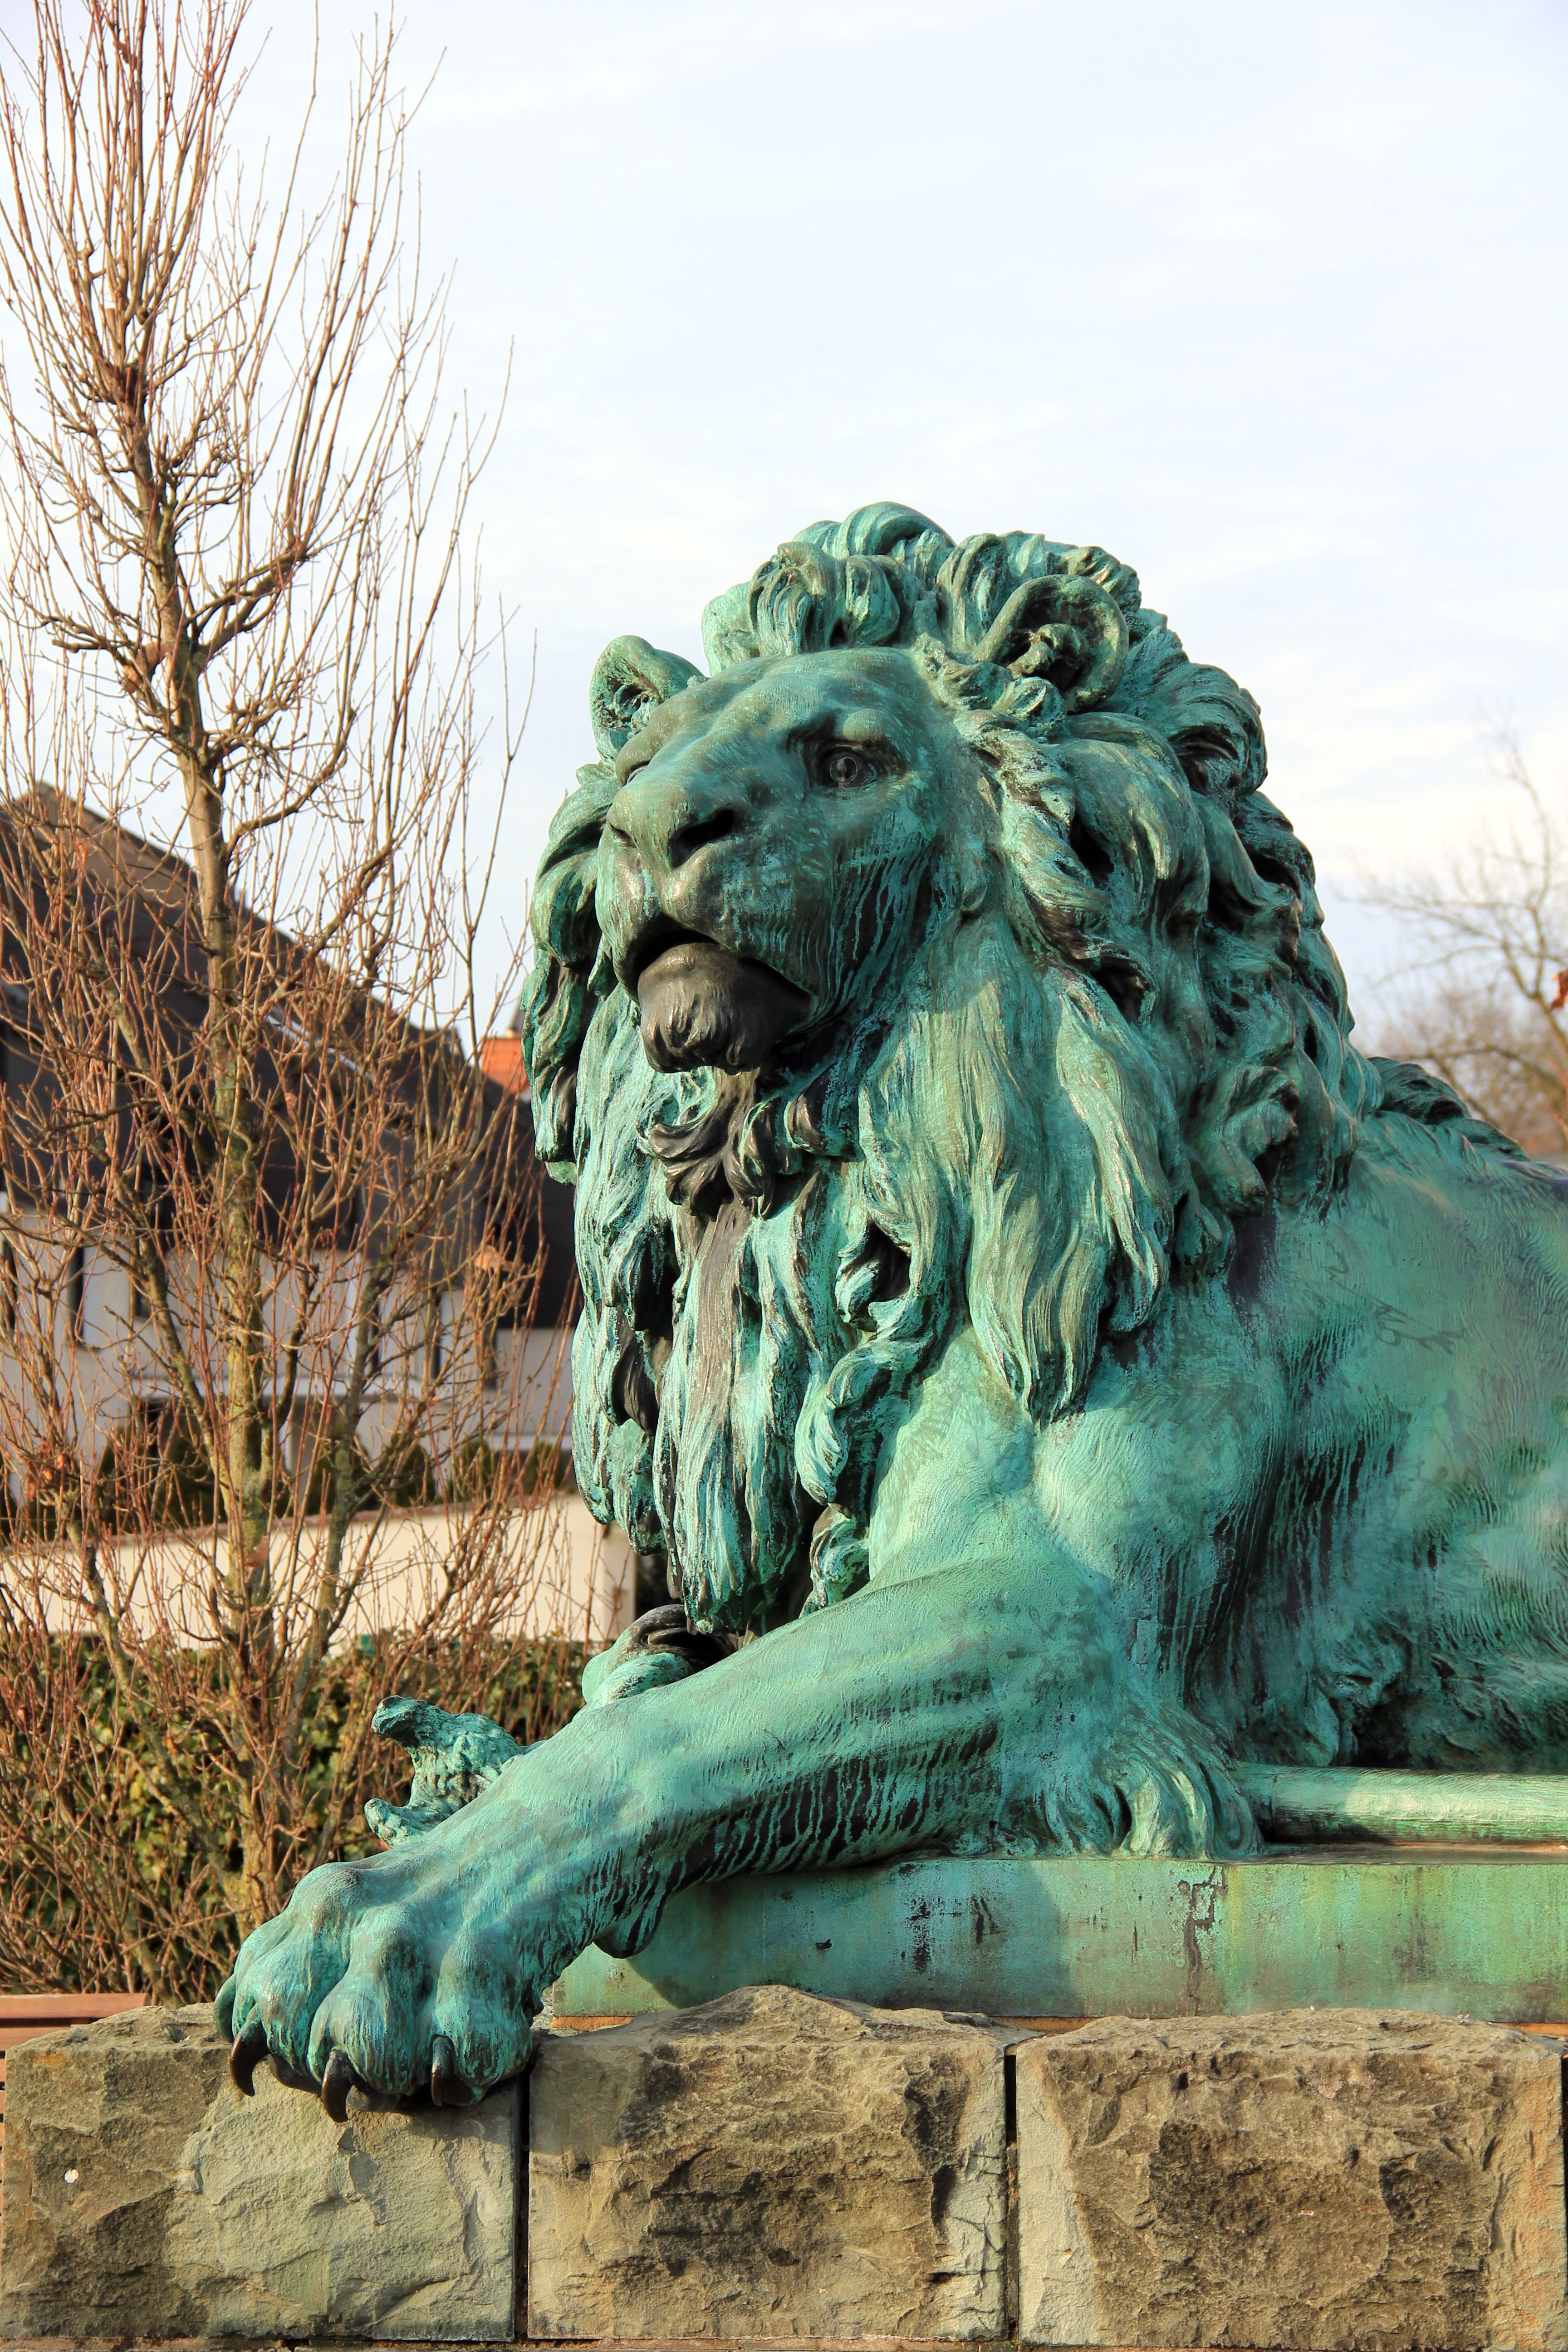
tree, animal, monument, statue, green, lion, sculpture, art, paw, carving